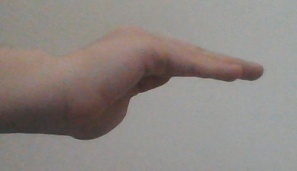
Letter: haa